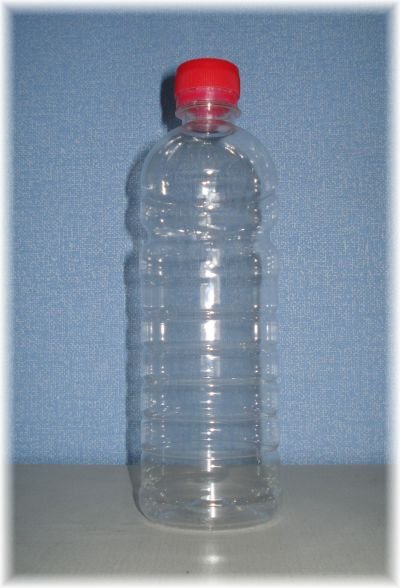
Waste category: plastic